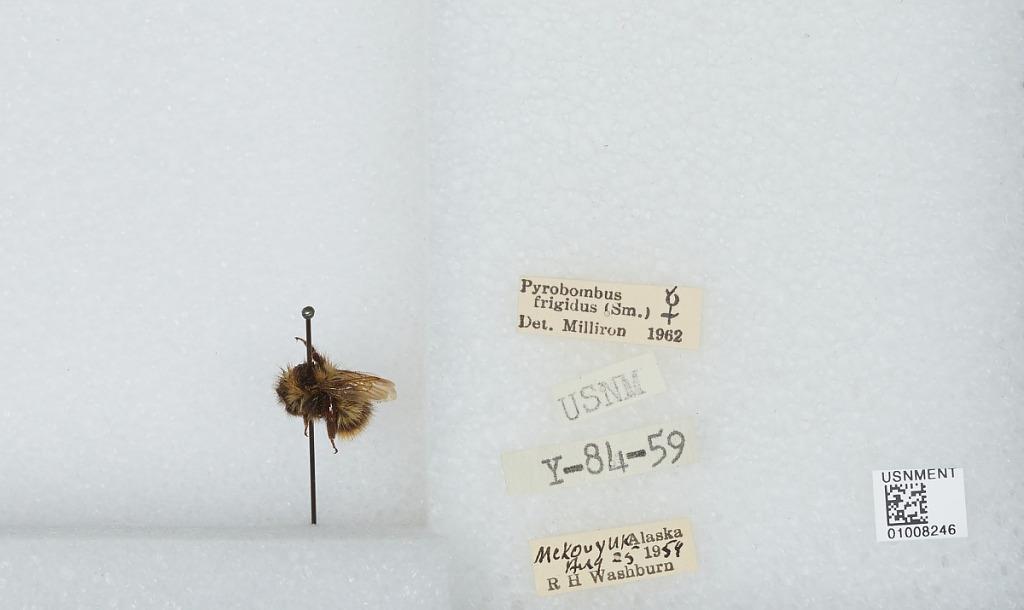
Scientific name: Bombus (Pyrobombus) frigidus Smith
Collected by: R. Washburn
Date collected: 1959-8-25
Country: United States
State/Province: Alaska
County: Bethel
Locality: Mekoryuk
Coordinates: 60.3892, -166.207
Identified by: Milliron